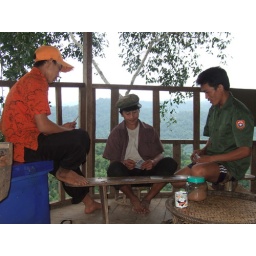
The girls in the tree house